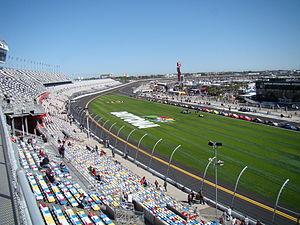
Le Daytona International Speedway est un circuit ovale situé à Daytona Beach, aux États-Unis. Il fut inauguré le 22 février 1959. Il est l'hôte de la plus prestigieuse course de NASCAR, le Daytona 500. En plus de la NASCAR, le circuit accueille également des courses de l'Automobile Racing Club of America, d'AMA Superbike, d'USCC, de SCCA et de Moto-cross.